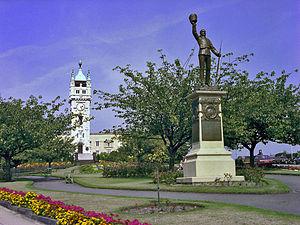
Bury [ˈbəˈri] [ˈbuˈri] est une ville britannique située traditionnellement dans le Lancashire, mais qui fait partie depuis 1974 du nouveau comté urbain du Grand Manchester. Sa population est estimée en 2011 à 60 718 habitants.